Double Trouble (2012 film)

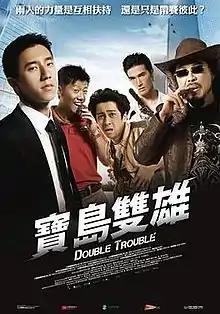

Double Trouble (寶島雙雄) is a 2012 Taiwanese action comedy film directed by David Chang and starring Jaycee Chan and Xia Yu.